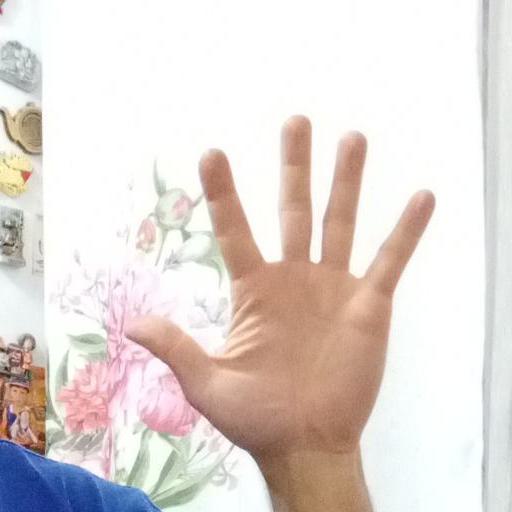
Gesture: palm